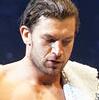
Age: 31